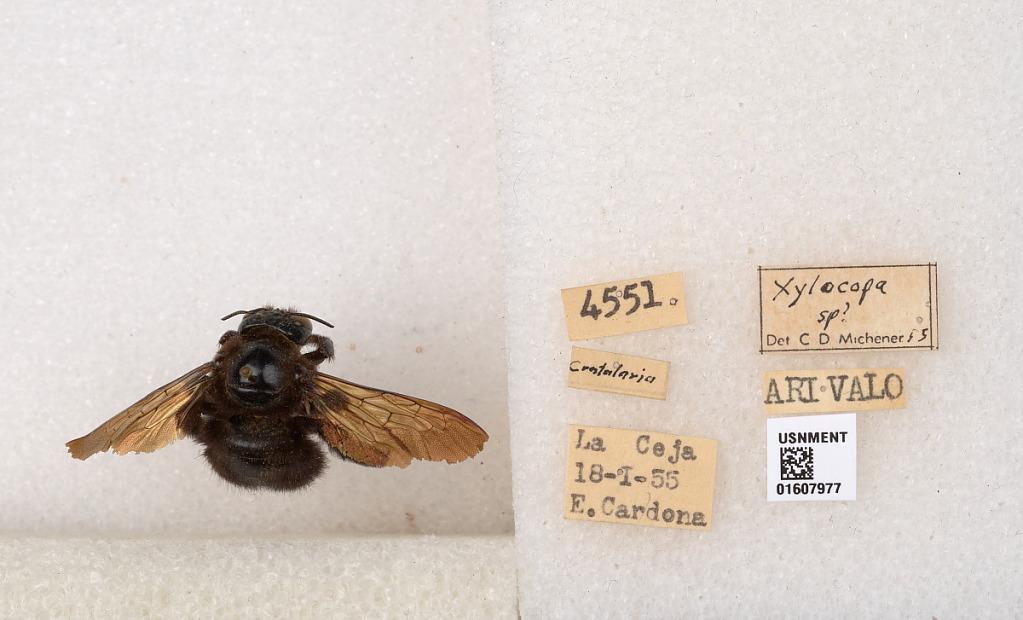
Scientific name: Xylocopa (Neoxylocopa) cubaecola Lucas
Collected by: E. Cardona
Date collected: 1955-1-18
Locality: La Ceja
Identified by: Michener, C. D.